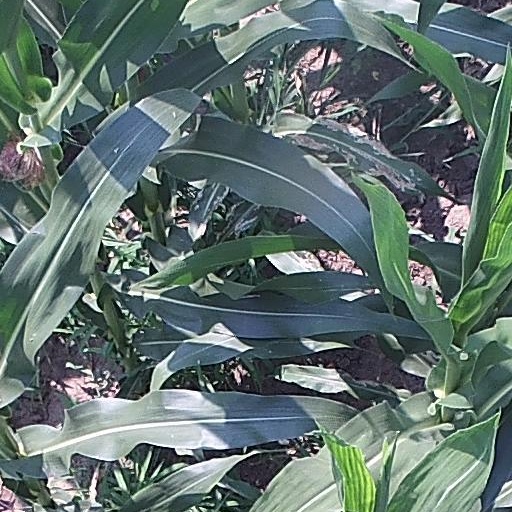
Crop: maize; corn